Josh Gottheimer

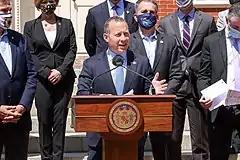
Gottheimer speaks at a Maryland infrastructure press conference, April 2021

Gottheimer supports New Jersey infrastructure projects, including the Lackawanna Cut-Off and the Gateway Tunnel.